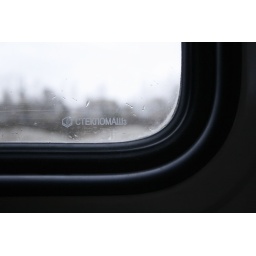
This is a window in a soviet train